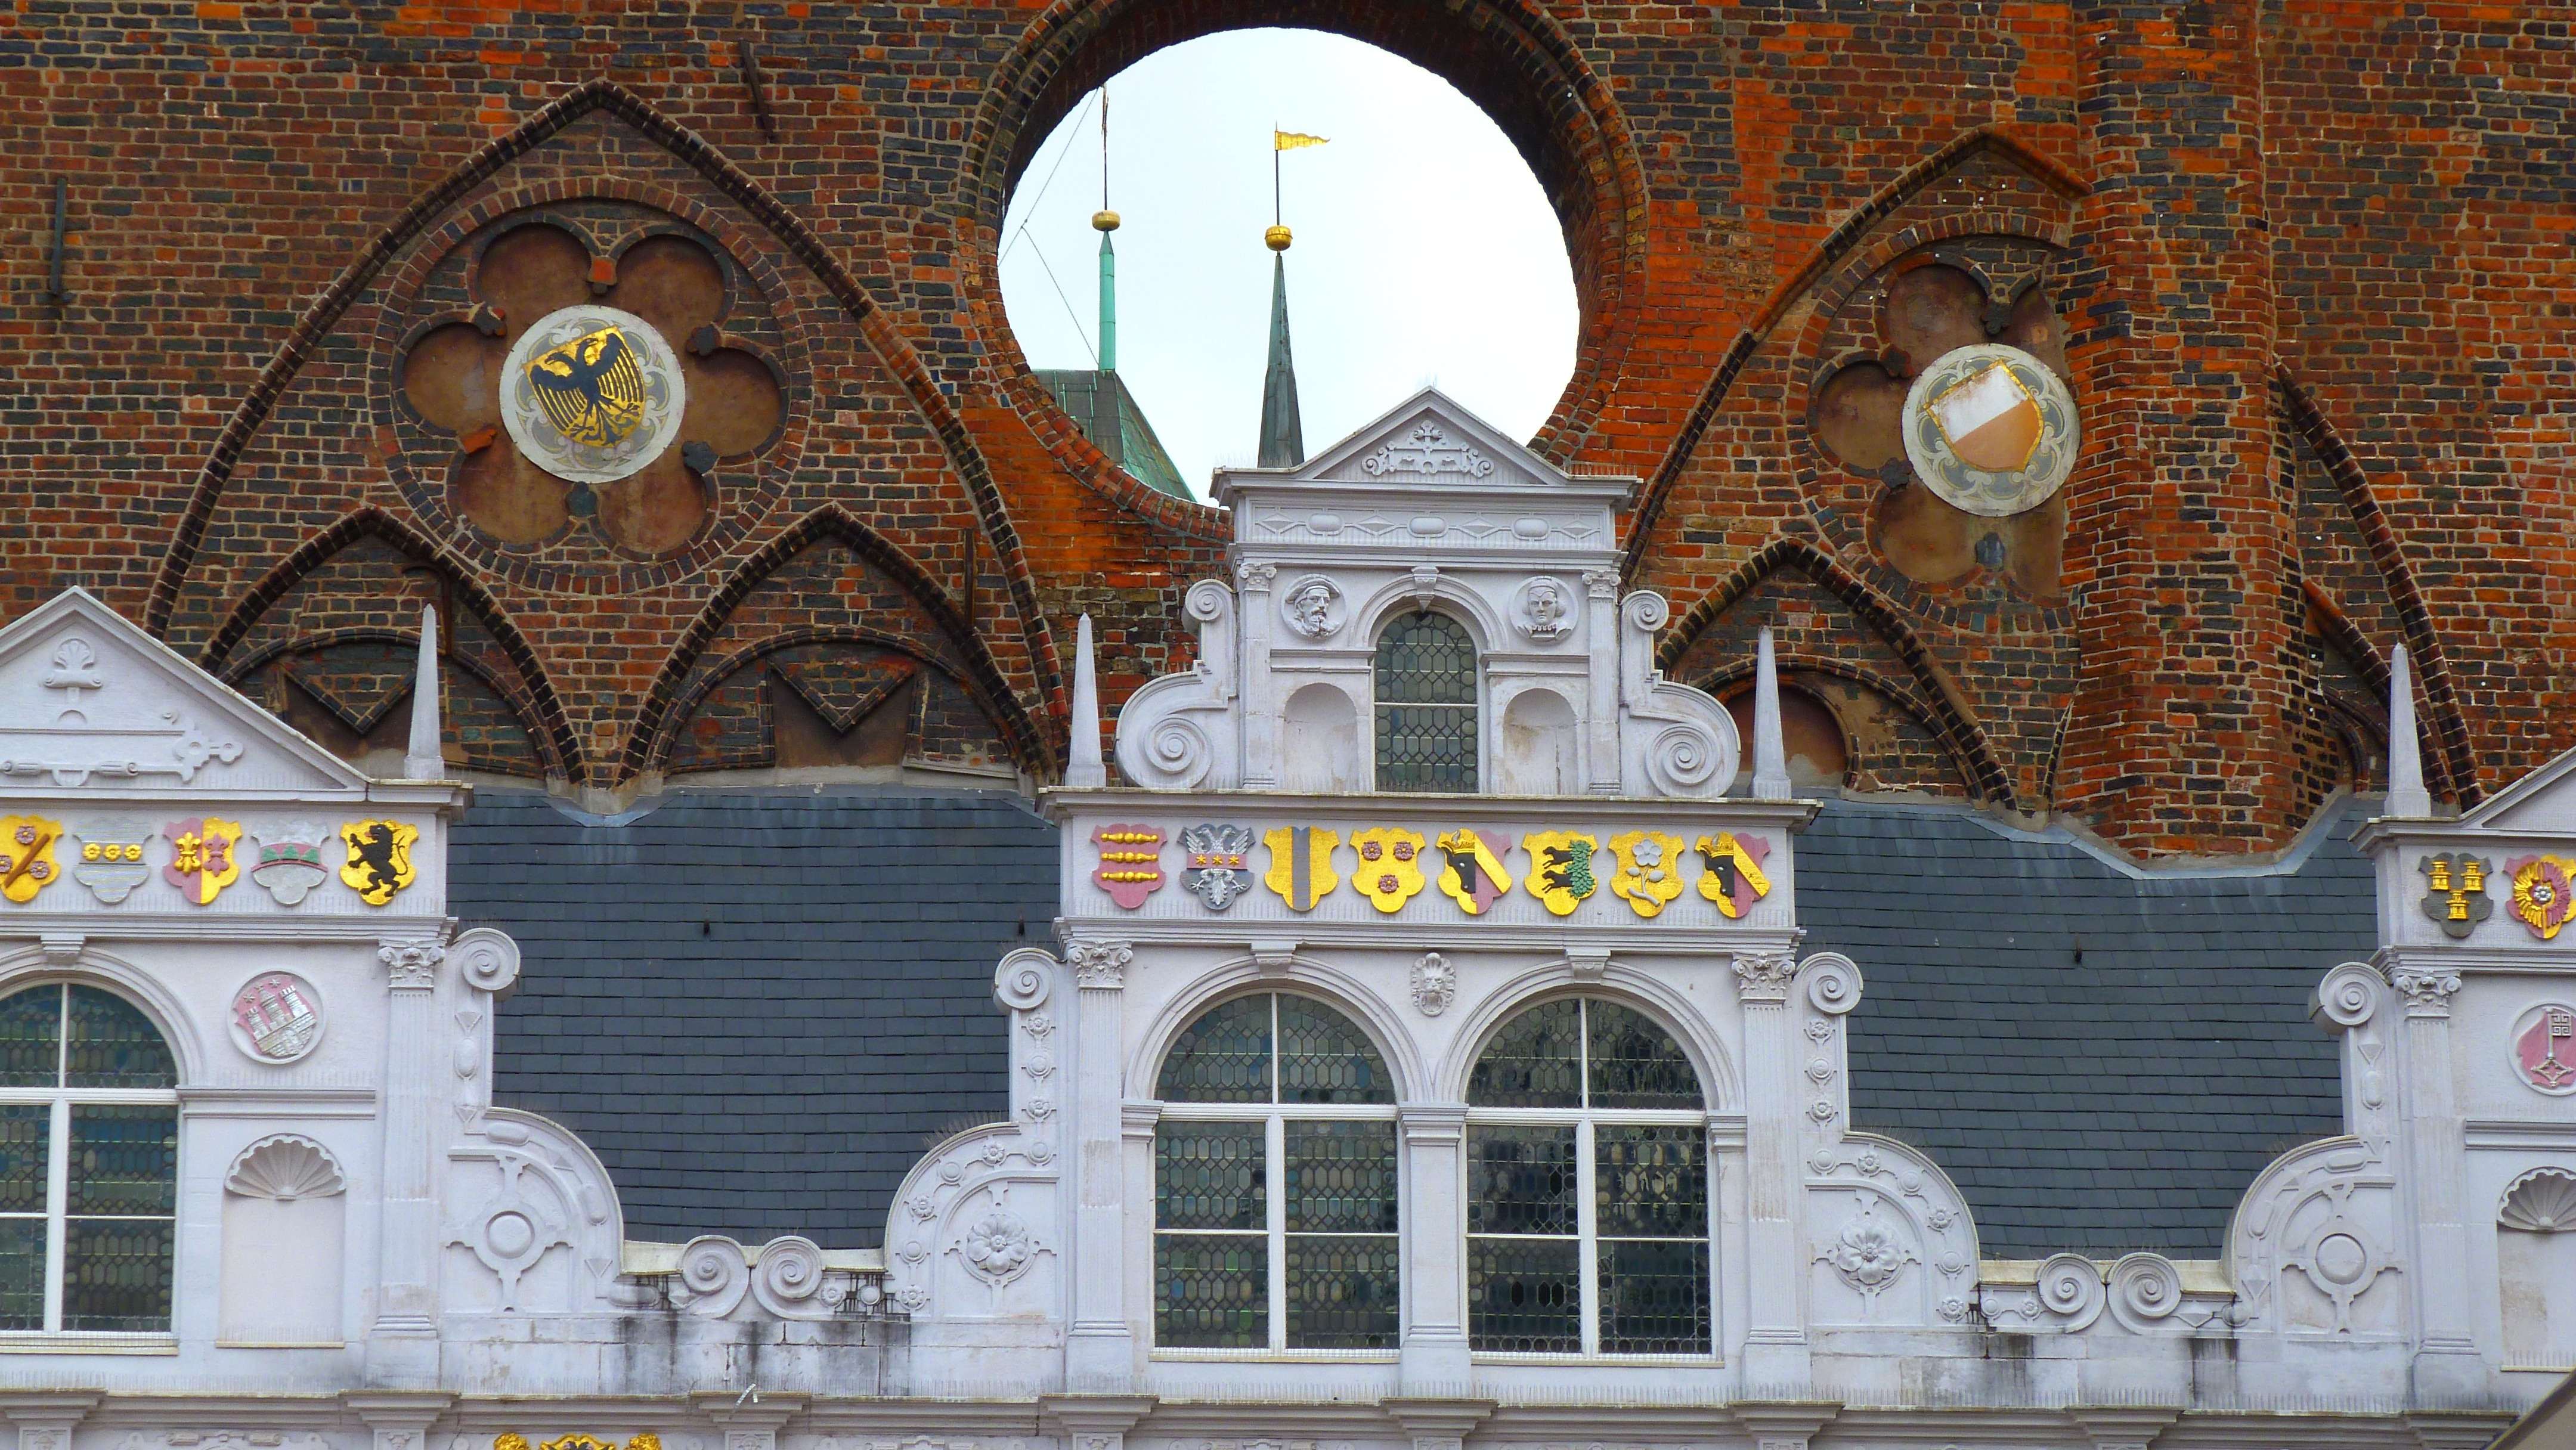
architecture, building, palace, arch, facade, church, cathedral, chapel, brick, place of worship, monastery, synagogue, historically, ornaments, town hall, lubeck, ancient history